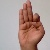
The image shows a hand gesture representing the letter 'F' in Indian Sign Language.